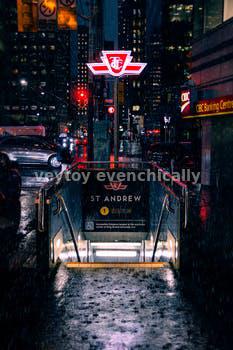
Label: Watermark